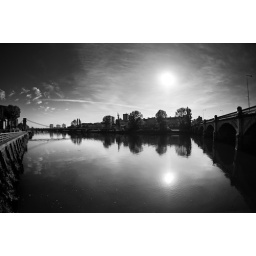
I took this while walking around with my friend Catherine. I decided a black and white look fitted it best.